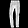
Label: Trouser